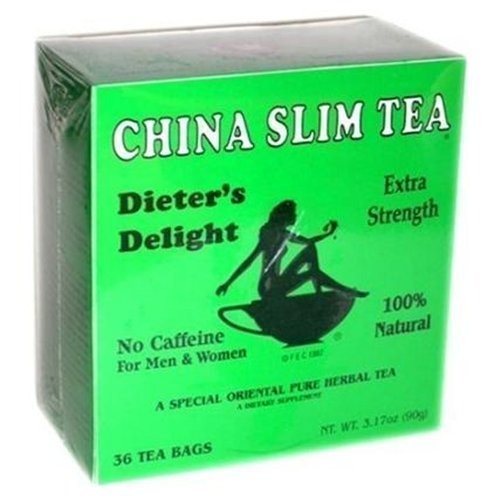
Item Name: China Slim Tea Dieter's Delight 36 Tea Bags NET WT 3.17 OZ (90 g) by the teapot company
Bullet Point 1: Weight Management Tea: China Slim Tea Dieter's Delight supports weight loss and is a caffeine-free herbal tea, perfect for those looking to shed extra pounds while enjoying a delightful tea experience
Bullet Point 2: Healthful & Flavorful: This healthful and flavorful herbal tea is a great addition to a balanced diet, providing a delightful tea experience while supporting digestive health
Bullet Point 3: Premium Green Tea: This premium green tea variety, sourced from China, is packed in a box containing 36 tea bags, with each tea bag measuring 2.48 x 0.87 inches
Bullet Point 4: Usage Instructions: To prepare, place a tea bag in hot water and let it steep. Enjoy the tea as part of a balanced diet, following the recommended uses for product as a weight management and digestion aid
Product Description: Experience the delightful combination of weight management and improved digestion with China Slim Tea Dieter's Delight. This herbal tea, offered by the teapot company, comes in a box containing 36 teabags, each measuring 2.48 x 0.87 inches. The tea is caffeine-free, making it a great choice for any time of the day. It is a plant-based diet tea, perfect for those following a herbal or natural diet. The China Slim Tea is a green tea variety, sourced directly from China, and is free from artificial flavors or additives. Each teabag, when steeped in hot water, offers a healthful and flavorful tea experience. The product weighs 0.1981 pounds and its dimensions are 9.7 x 4.8 x 4.5 inches. To ensure the longevity of your tea, store it in a dry place. Enjoy the China Slim Tea Dieter's Delight as part of a balanced diet and experience the benefits of a herbal blend designed for weight loss and digestion.
Value: 36.0
Unit: Count

Price: 10.99